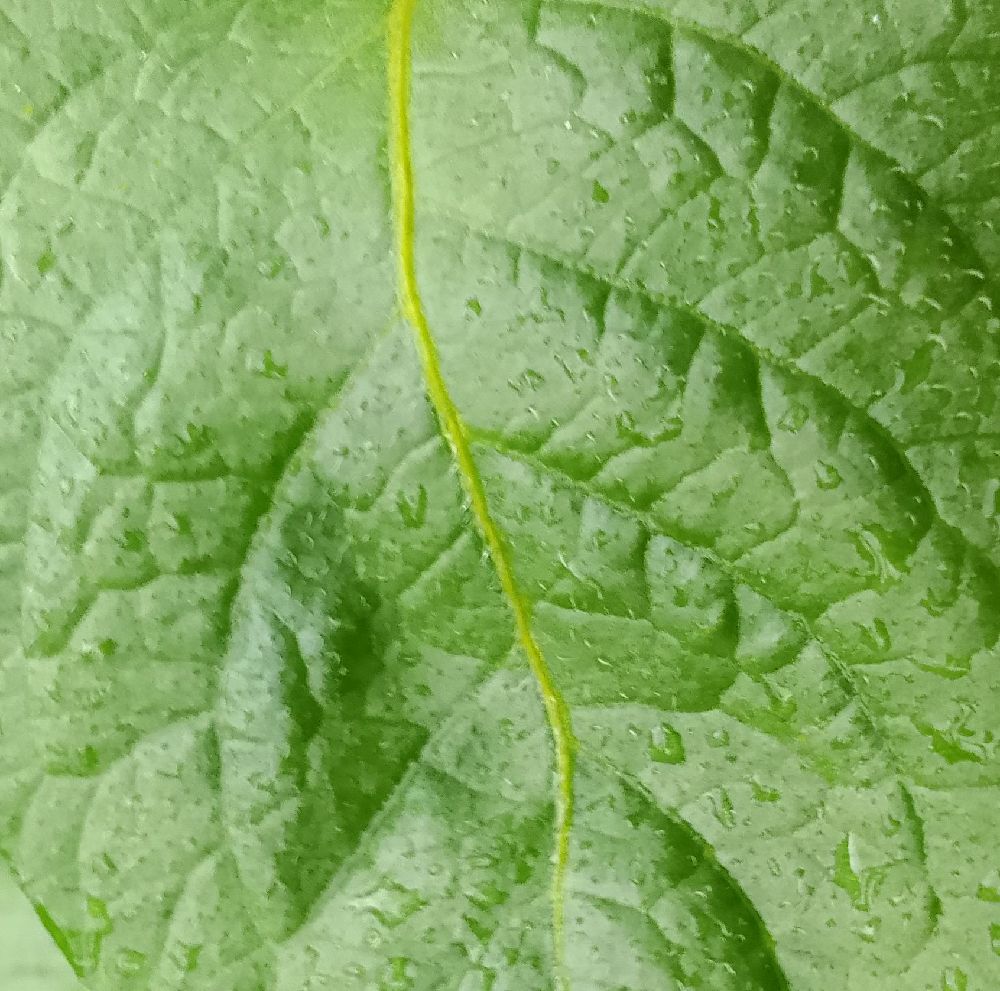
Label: Healthy